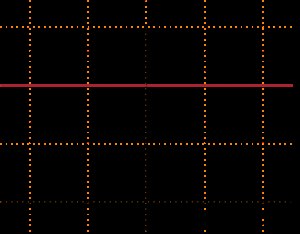
Konstant funktion
Eksempel på den konstante funktion f(x)=2
I matematikken er en konstant funktion en funktion hvis værdier ikke ændrer sig, og dermed er konstante. Eksempelvis er funktionen f givet ved f(x) = 2 konstant, da f afbilder alt i 2. Mere formelt siges en funktionen f: A → B at være konstant, hvis f(x) = f for alle x og alle y i A.